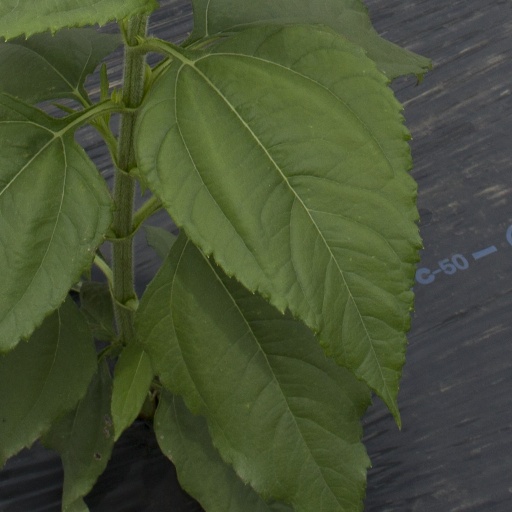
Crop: Jerusalem artichoke